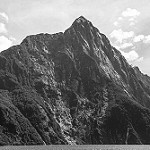
Label: B & W